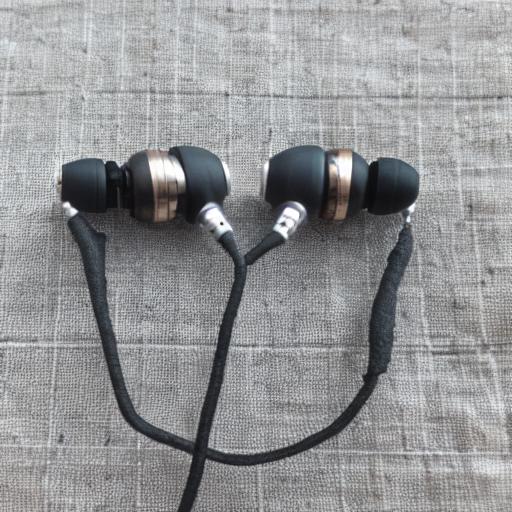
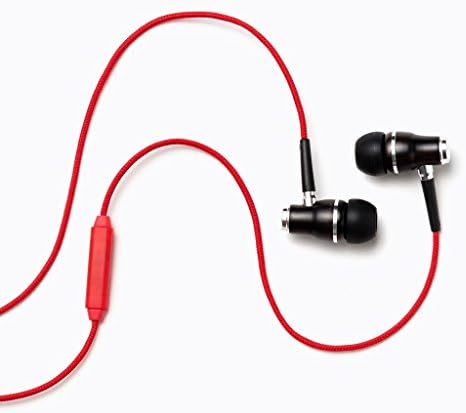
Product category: headphones
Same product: no